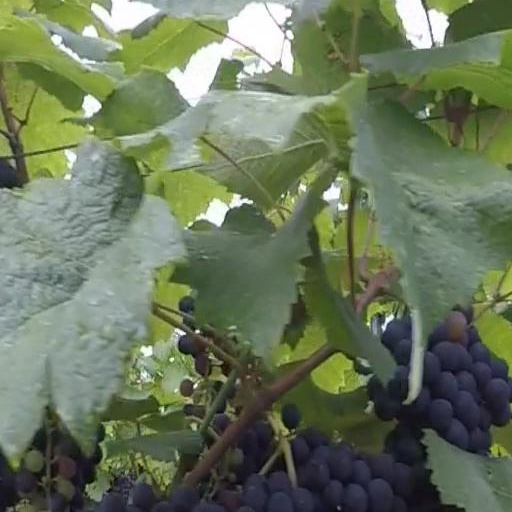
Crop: grape